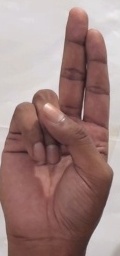
ASL sign: U